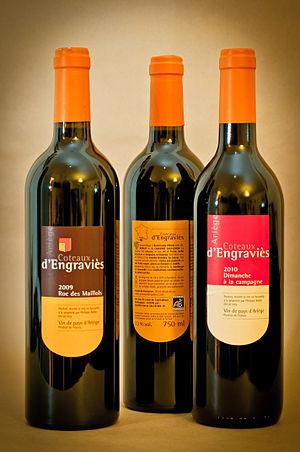
Deux exemples de ""Vin du pays d'Ariège"" (Indication Géographique Protégée)
L'ariège, anciennement vin de Pays de l'Ariège jusqu'en 2013, est un vin français d'indication géographique protégée de zone, produit dans le département de l'Ariège. La surface de production correspond à environ 60 hectares de vignes essentiellement plantées dans les secteurs septentrionaux et peu élevés du département, à savoir les coteaux du Plantaurel et du piémont pyrénéen.
La cuisine ariégeoise est une cuisine du terroir, basée des produits régionaux pyrénéens, tels les confits, le fromage ou la charcuterie locale.